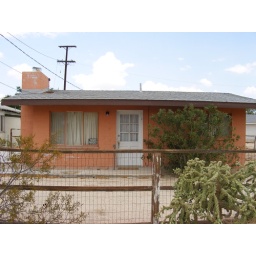
We lived in this tiny hot pink house until we could get base housing.